Libertine

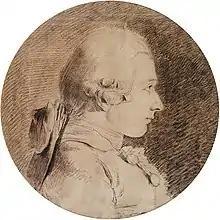
"Marquis de Sade" by Charles-Amédée-Philippe van Loo

Agreeable to Calvin's emphasis on the need for uniformity of discipline in Geneva, Samuel Rutherford (Professor of Divinity in the University of St. Andrews, and Christian minister in 17th-century Scotland) offered a rigorous treatment of "Libertinism" in his polemical work "A Free Disputation Against Pretended Liberty of Conscience" (1649).